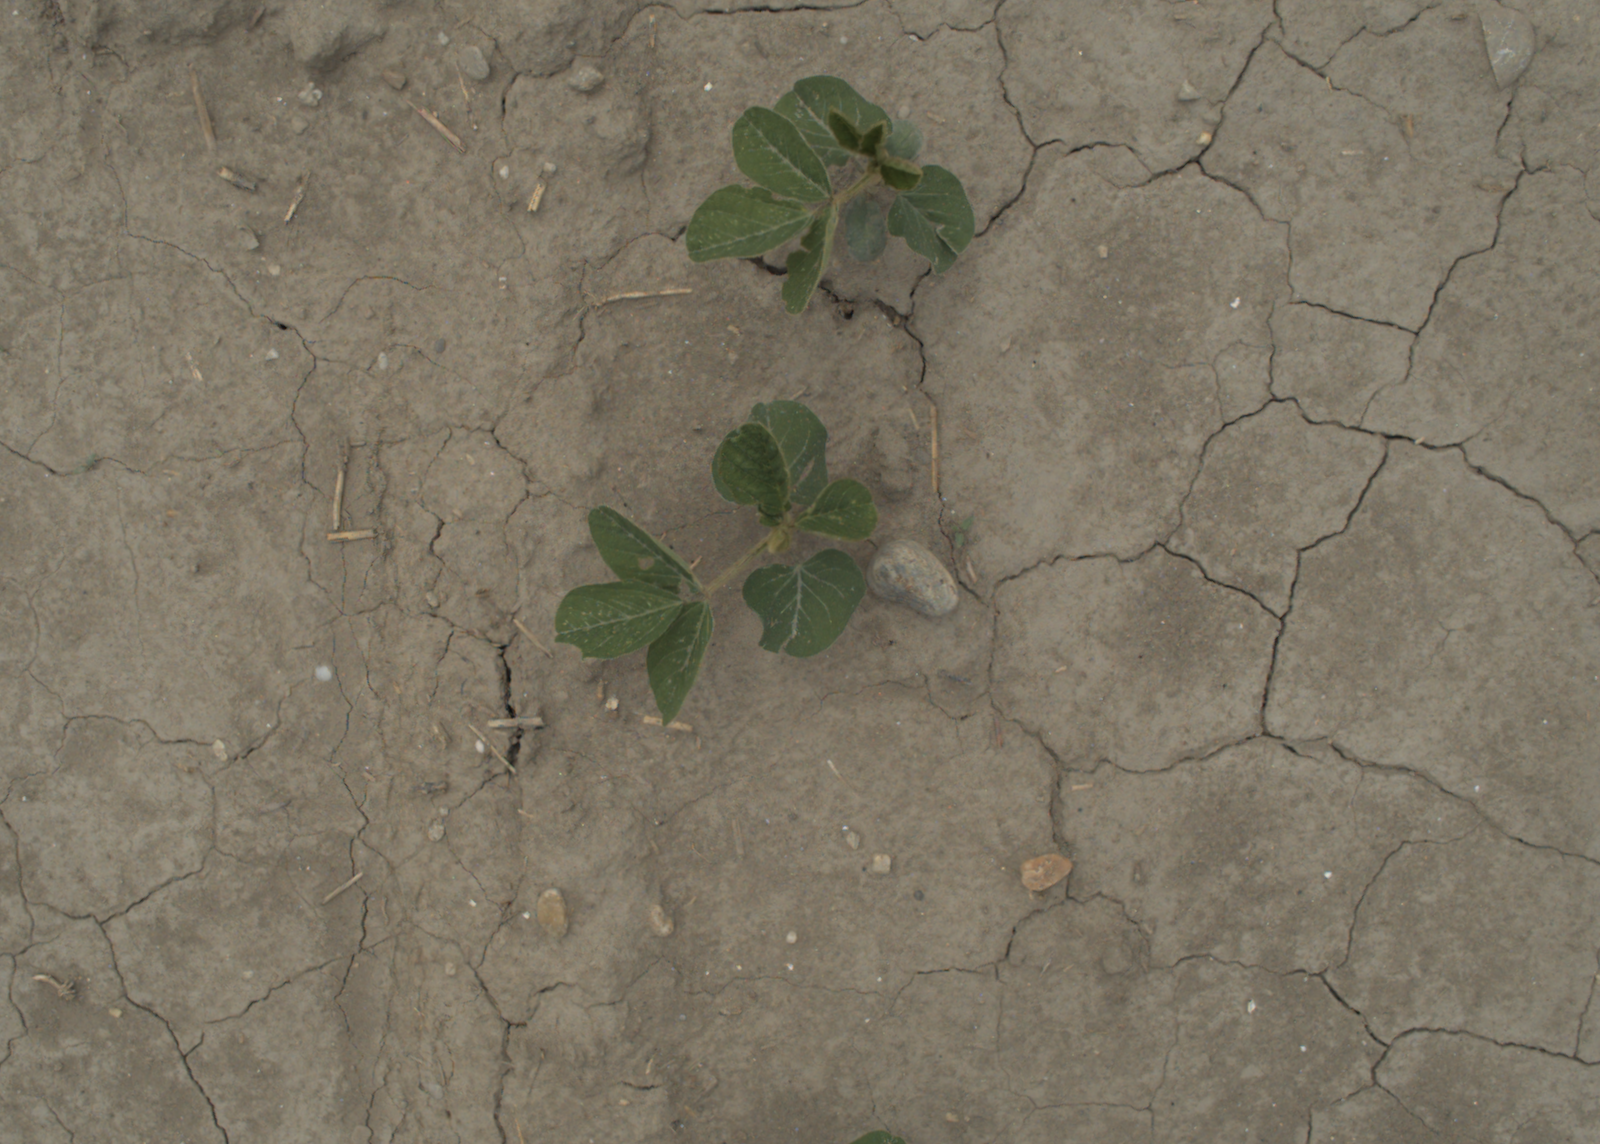
Capture date: 05.07.2021 13:11:30
Weather: cloudy
Wind: medium
Seeding date: 08.06.2021
Plant canopy height (mm): 961